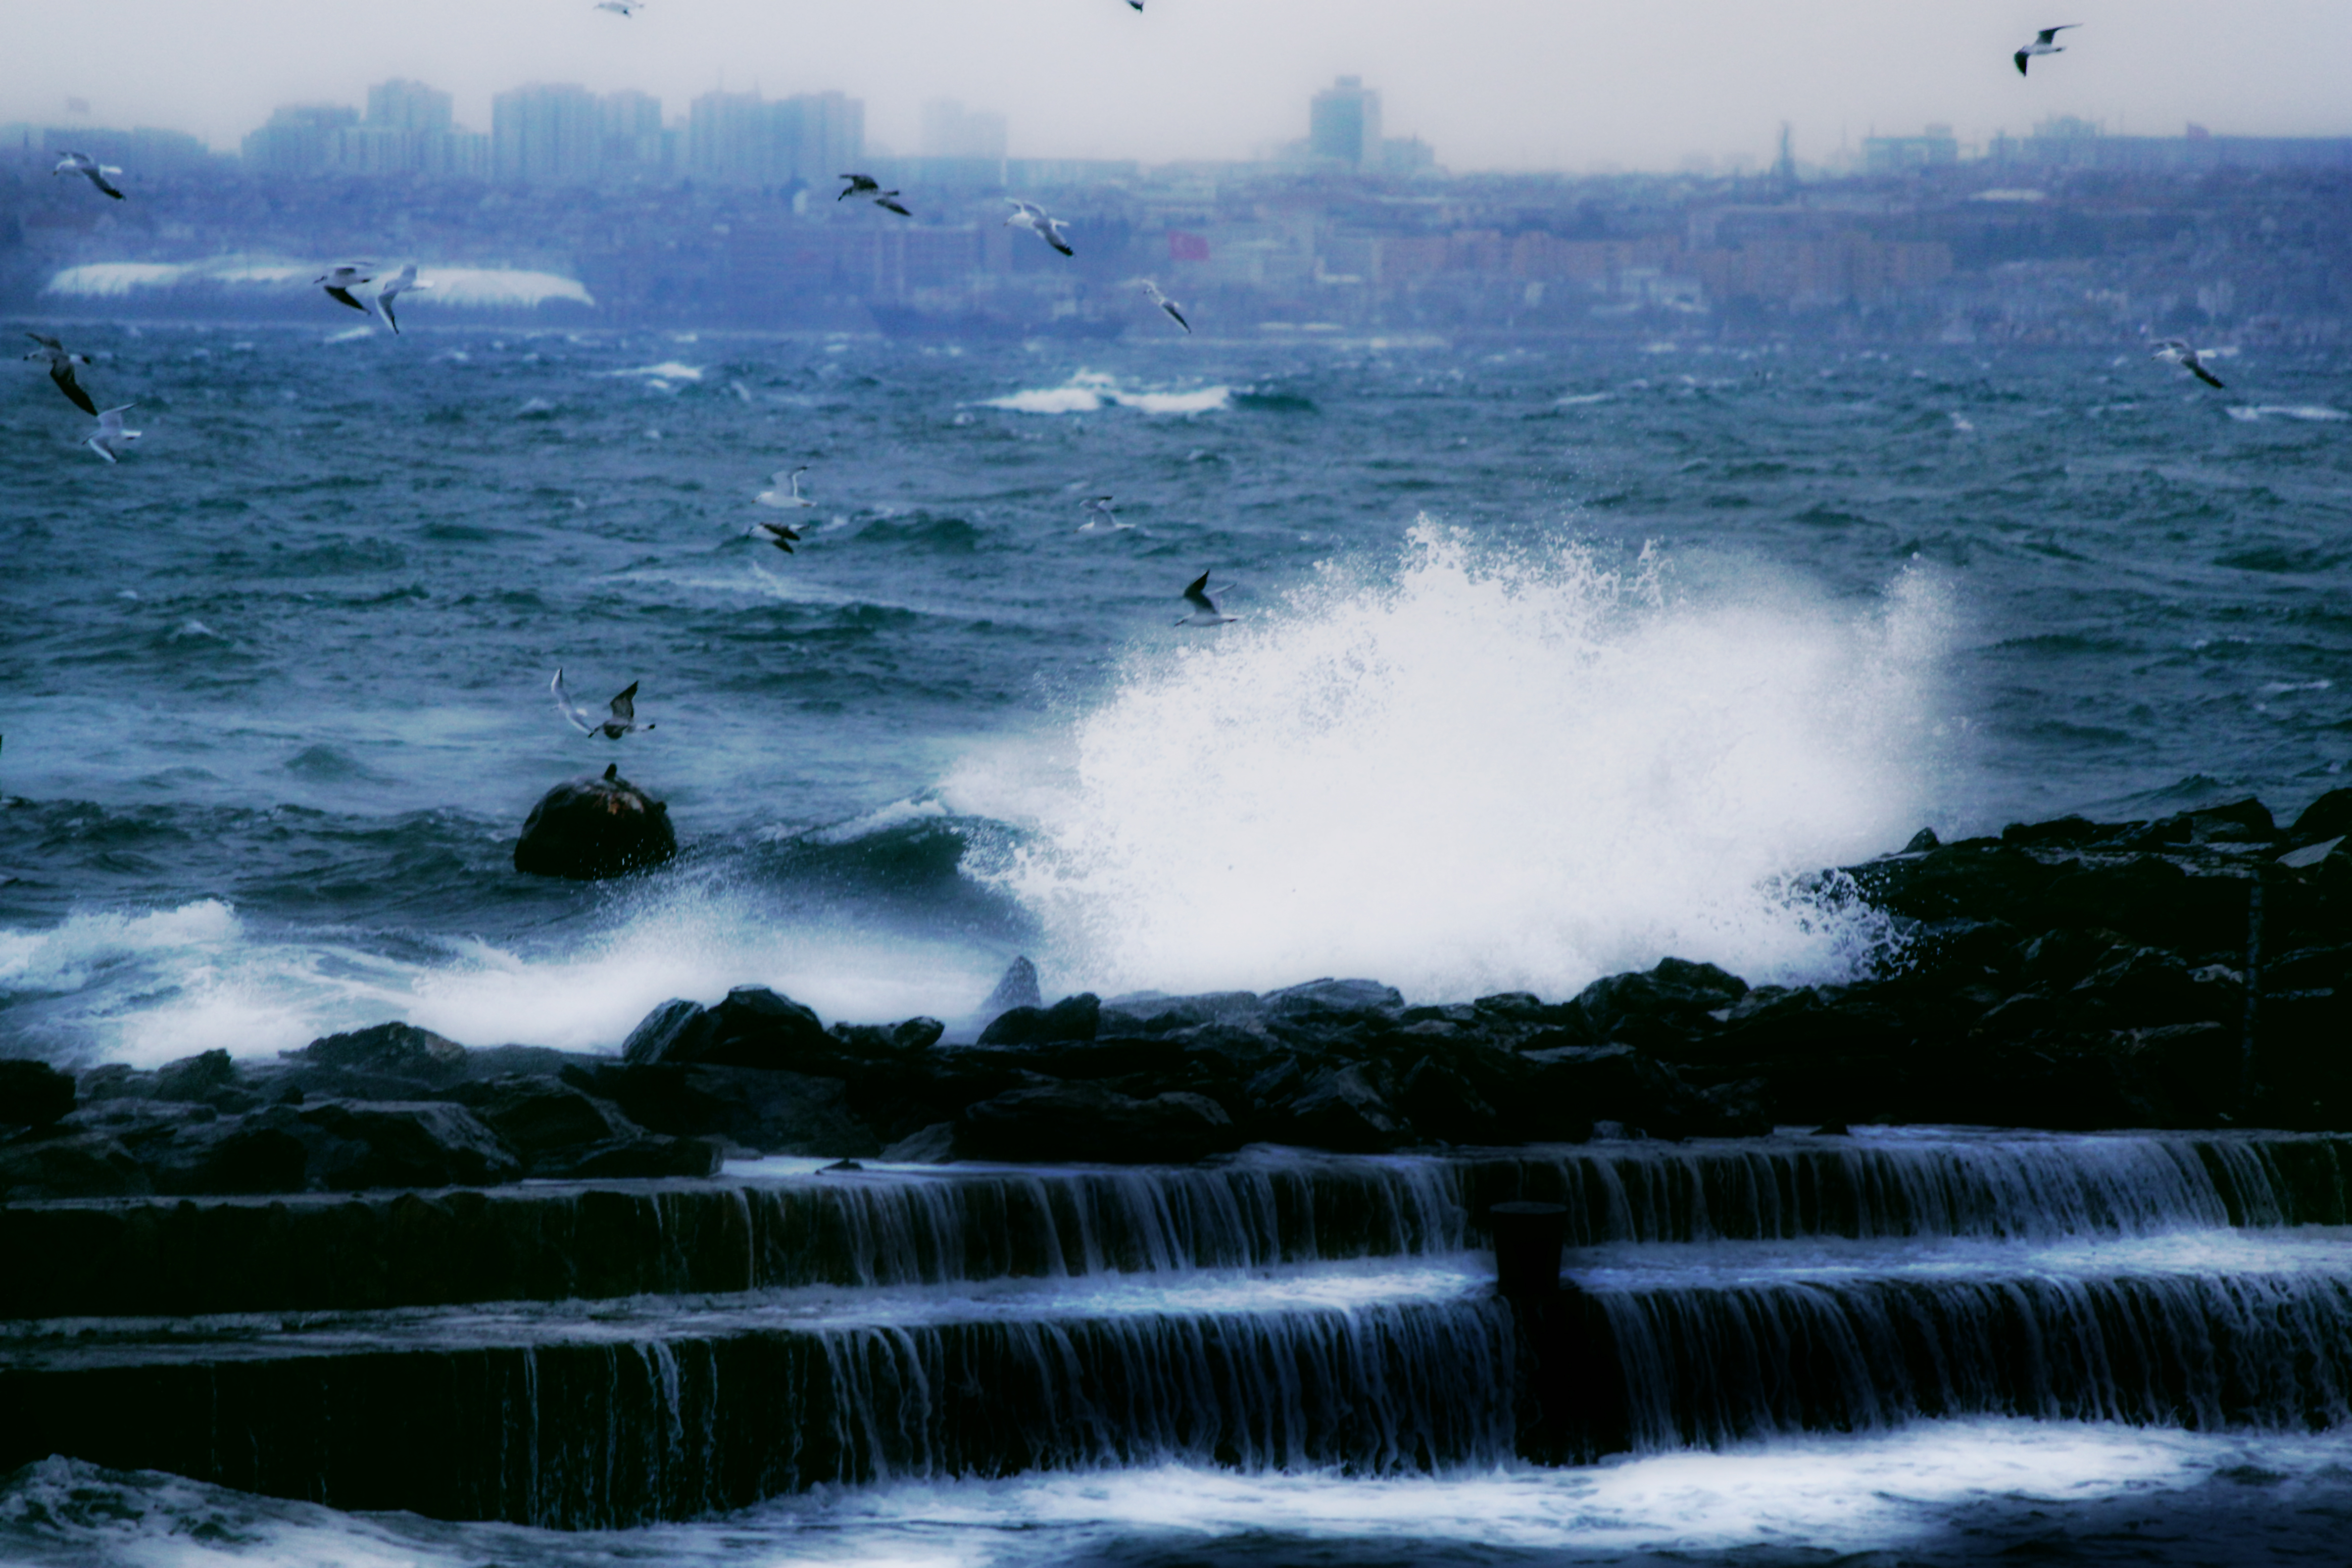
sea, coast, water, nature, ocean, shore, wave, reflection, body of water, 200faves, saariysqualitypictures, atmospheric phenomenon, wind wave